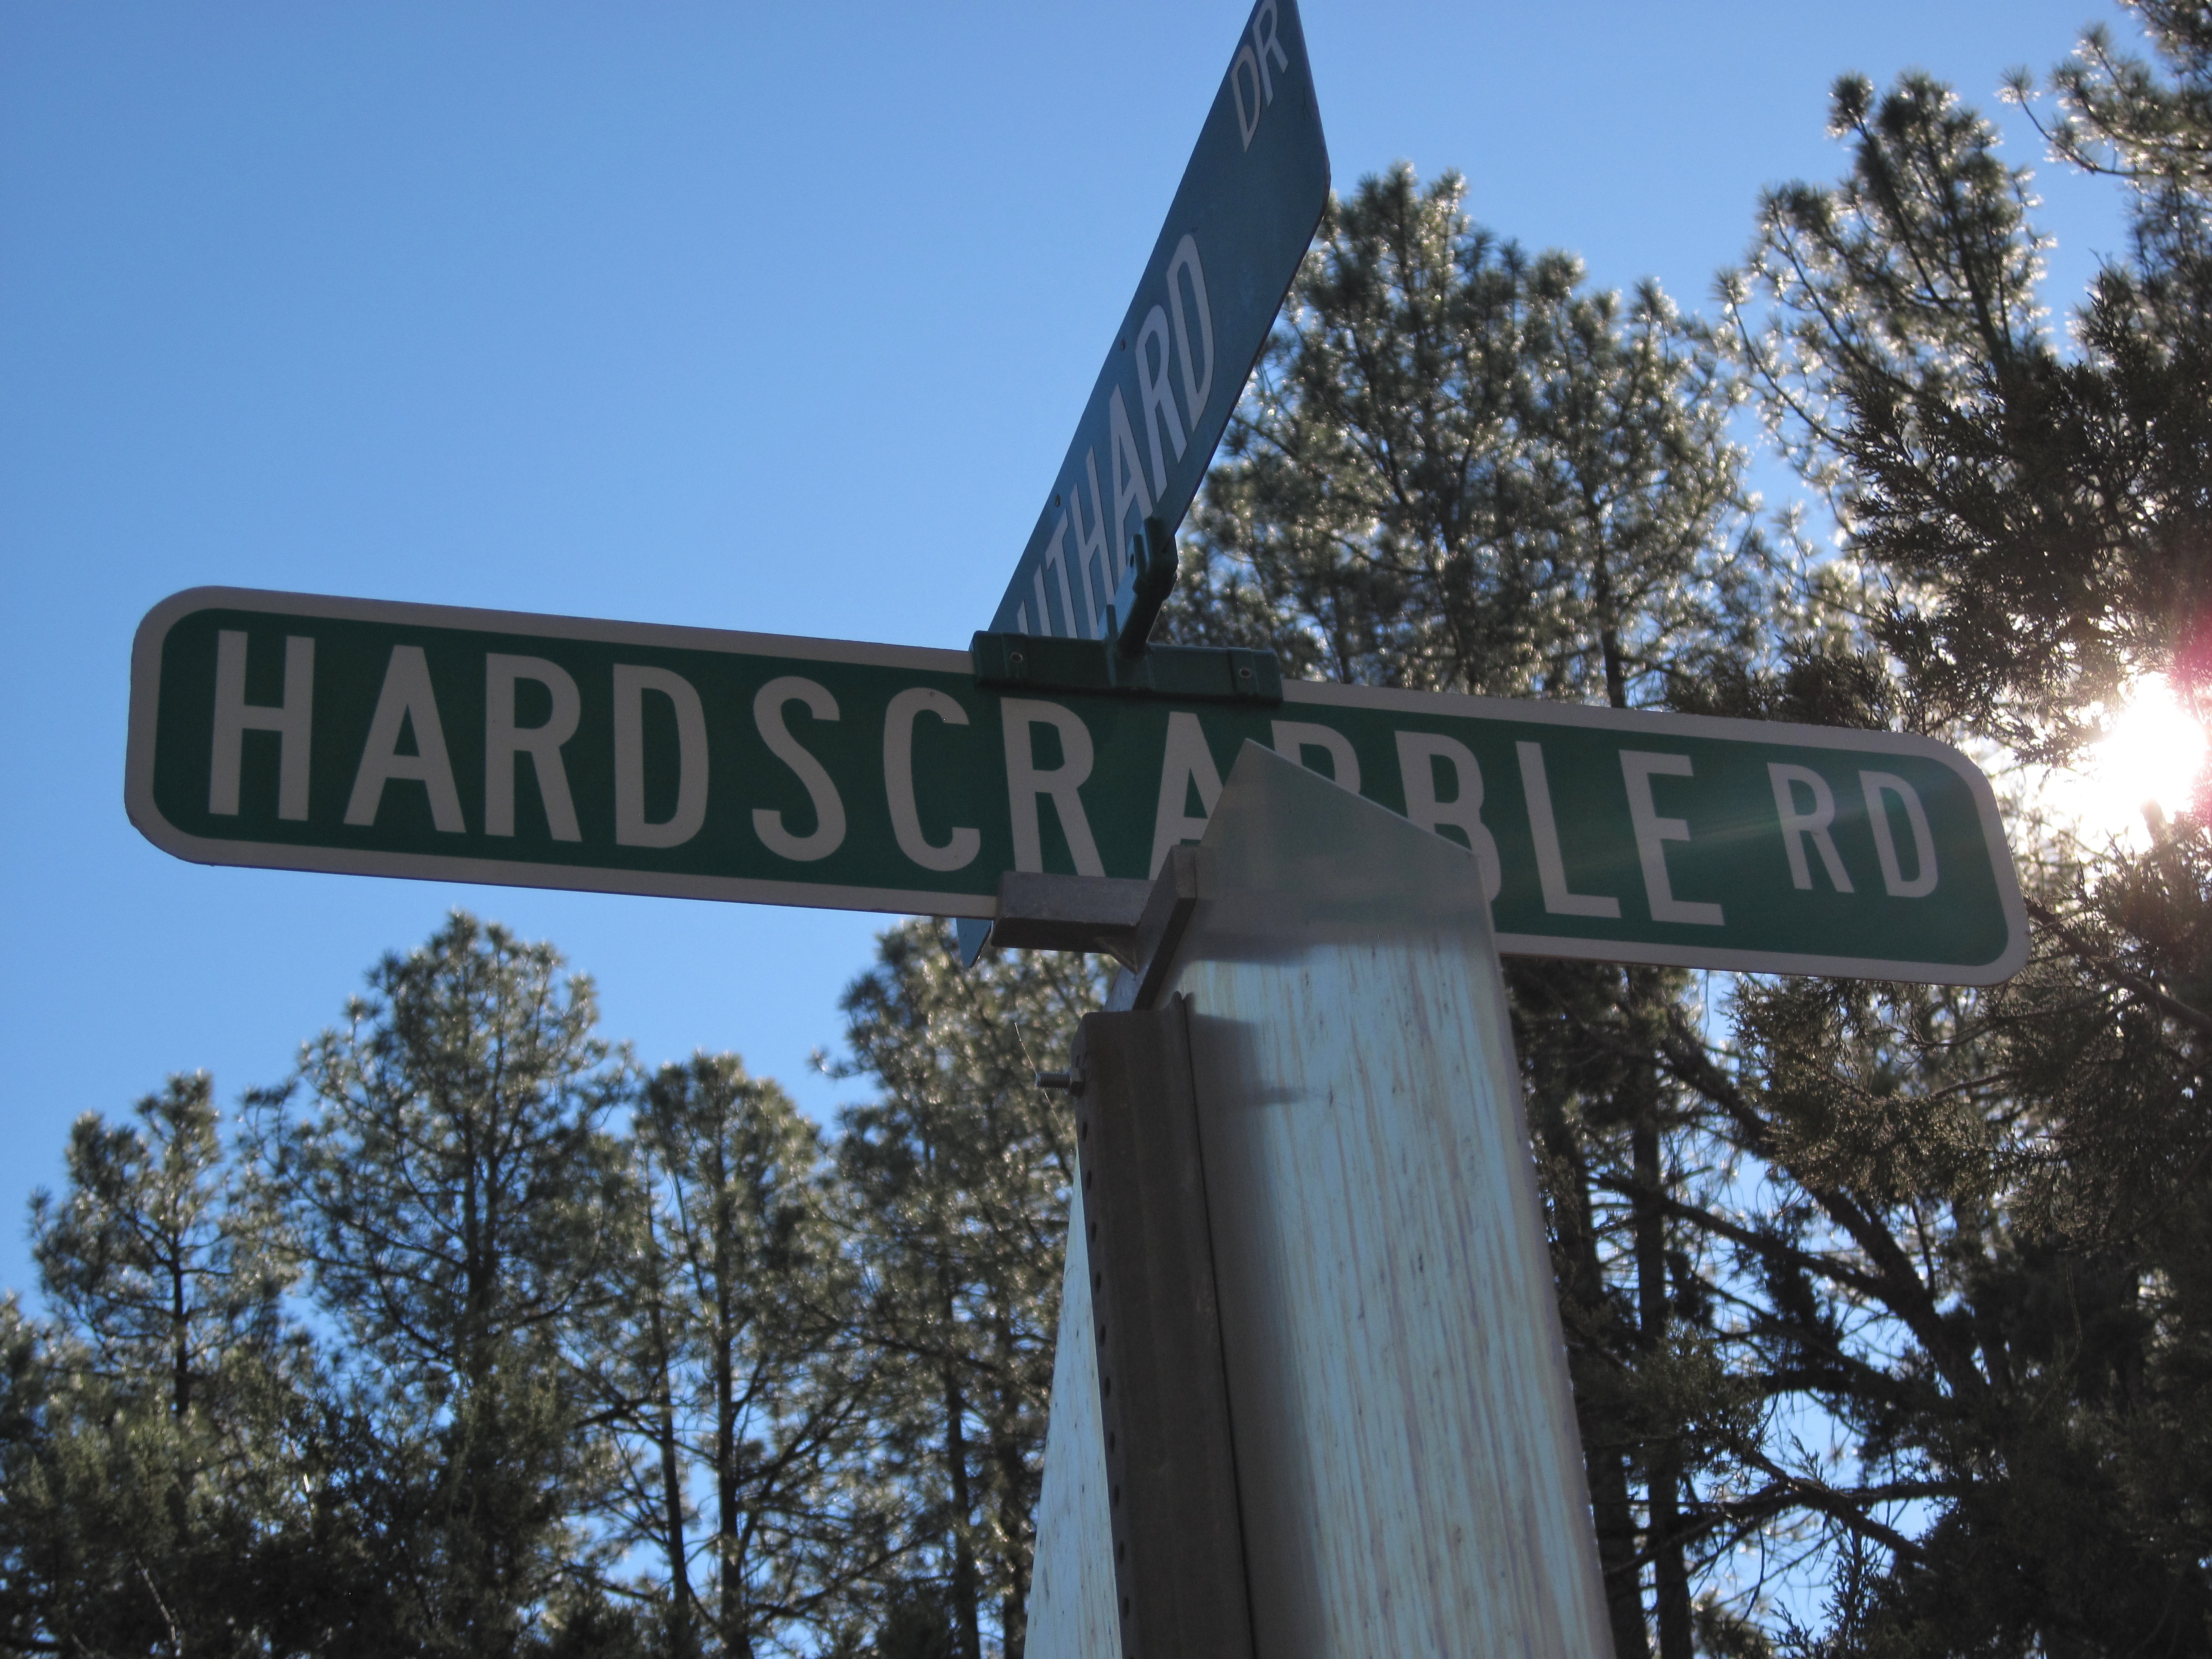
sign, street sign, signage, traffic sign